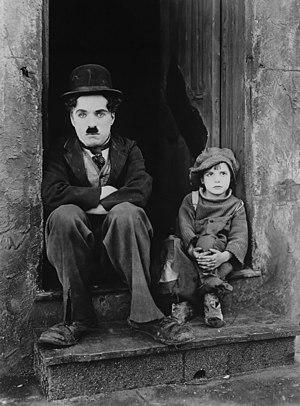
Le Kid, ou Le Gosse au Québec, est une comédie dramatique muette américaine écrite, produite et réalisée par Charlie Chaplin, sortie en 1921.
John Leslie Coogan, né le 26 octobre 1914 à Los Angeles et mort le 1ᵉʳ mars 1984 à Santa Monica, est un acteur américain.